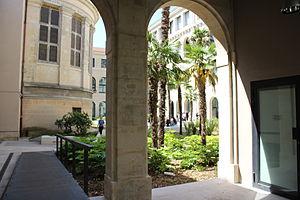
Médiathèque Françoise Sagan, 8 Rue Léon-Schwartzenberg, 75010 Paris, France.